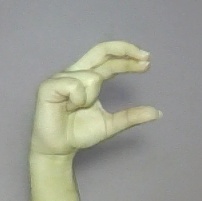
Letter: thal